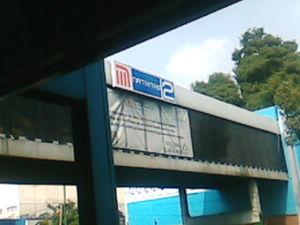
Nativitas est une station de la Ligne 2 du métro de Mexico. Il est situé au sud de Mexico, dans la délégation Benito Juárez.